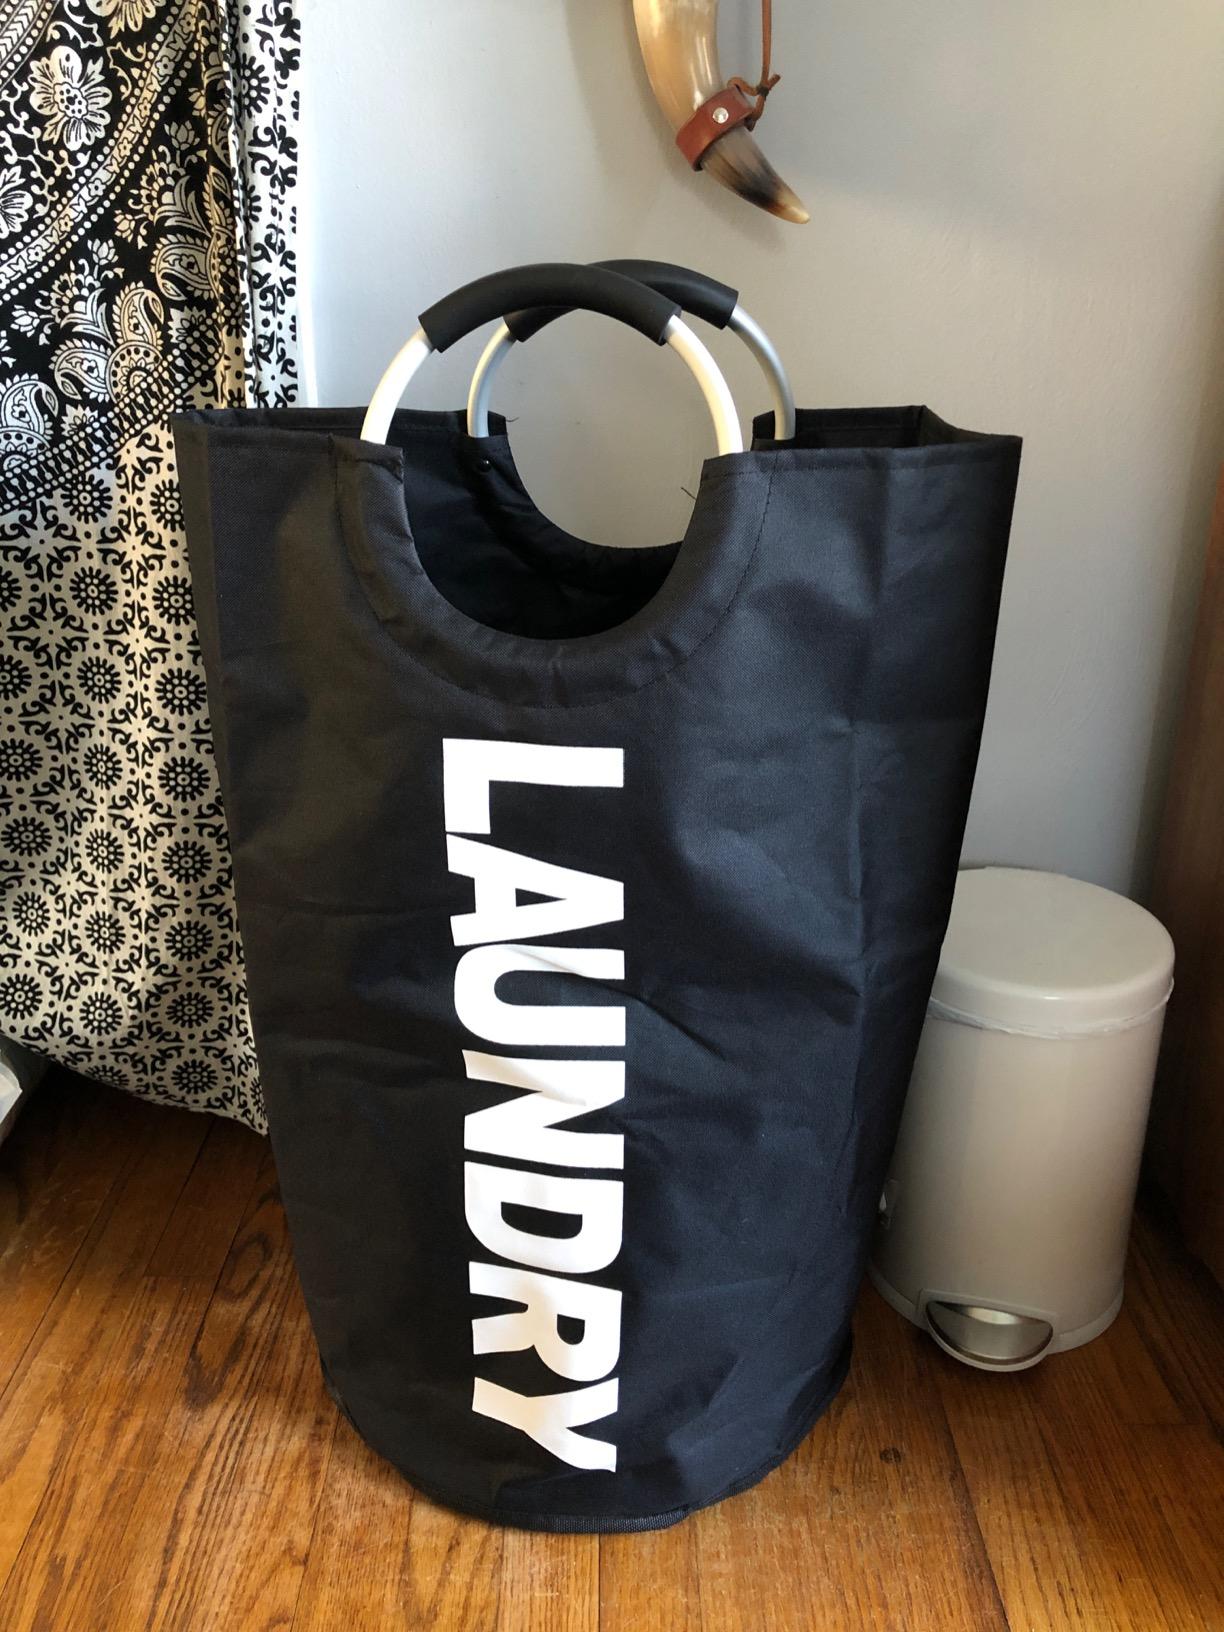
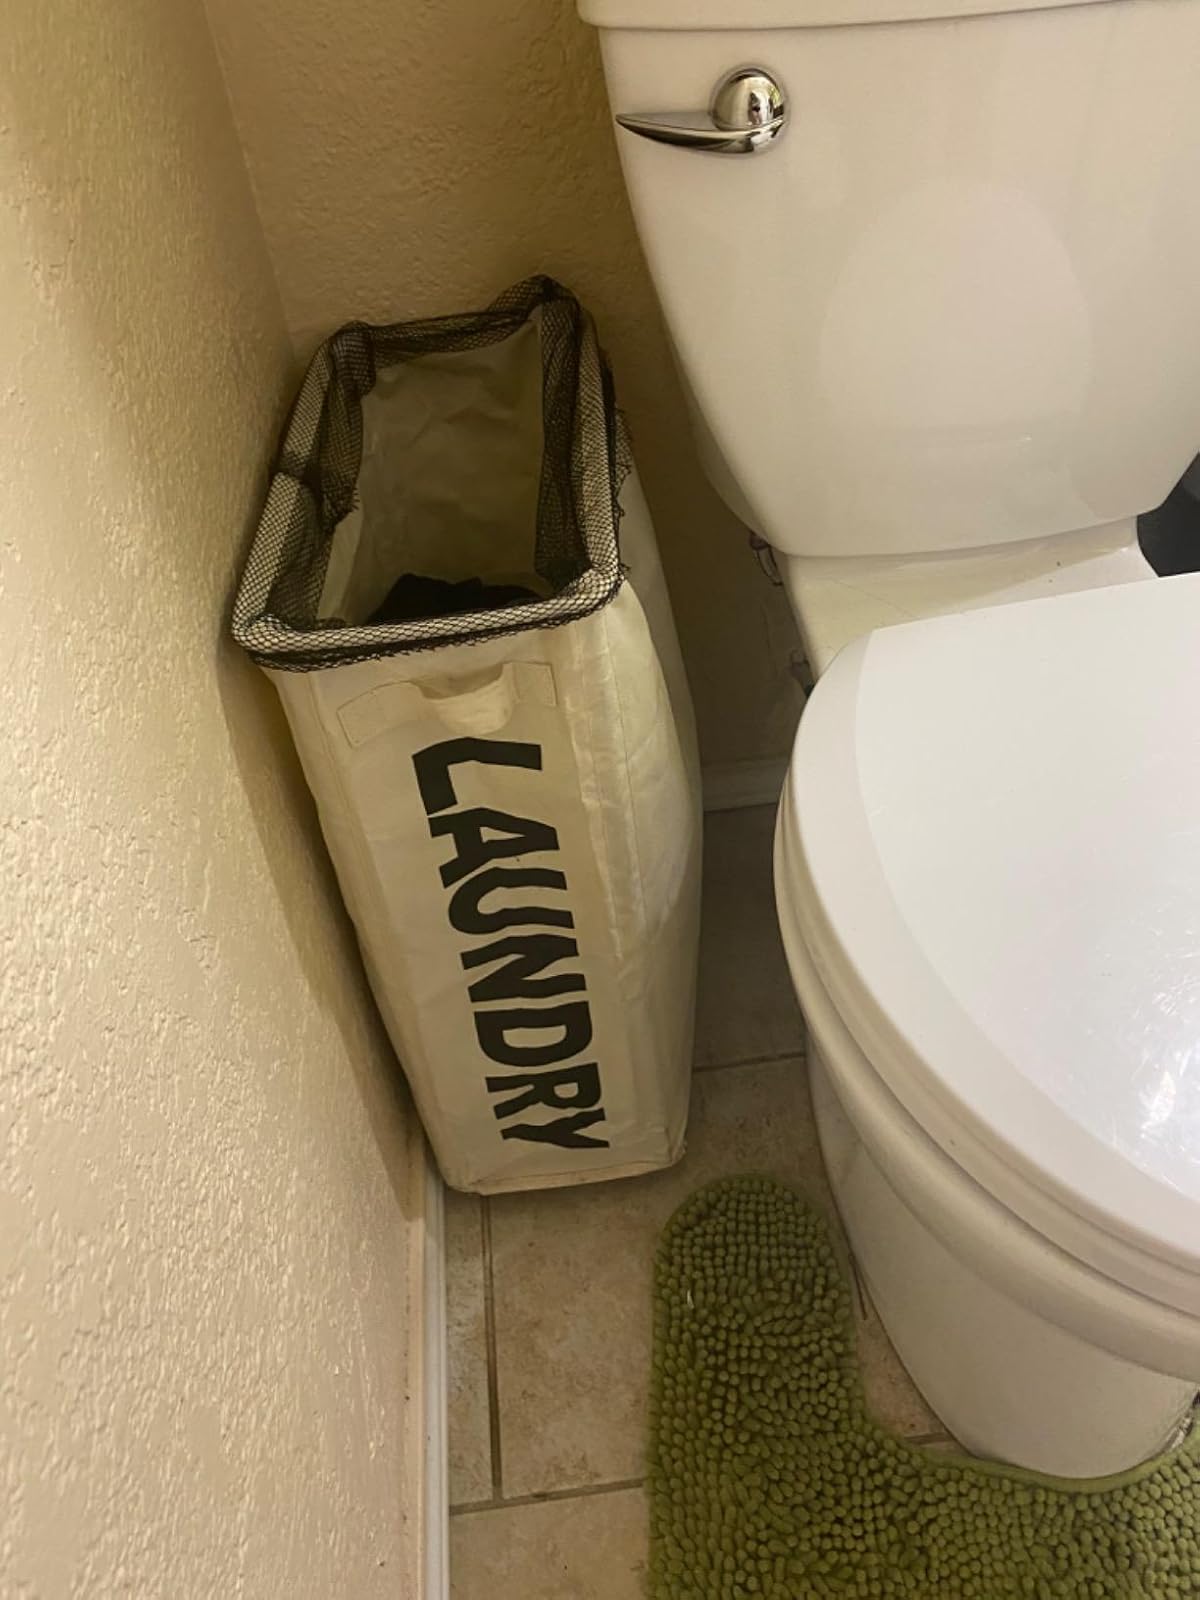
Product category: items_hamper
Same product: no